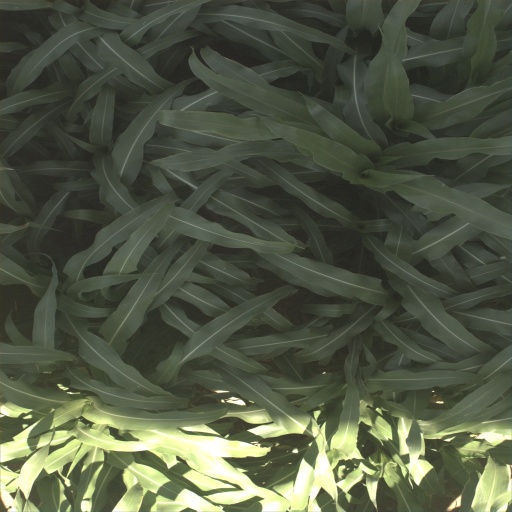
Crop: sorghum